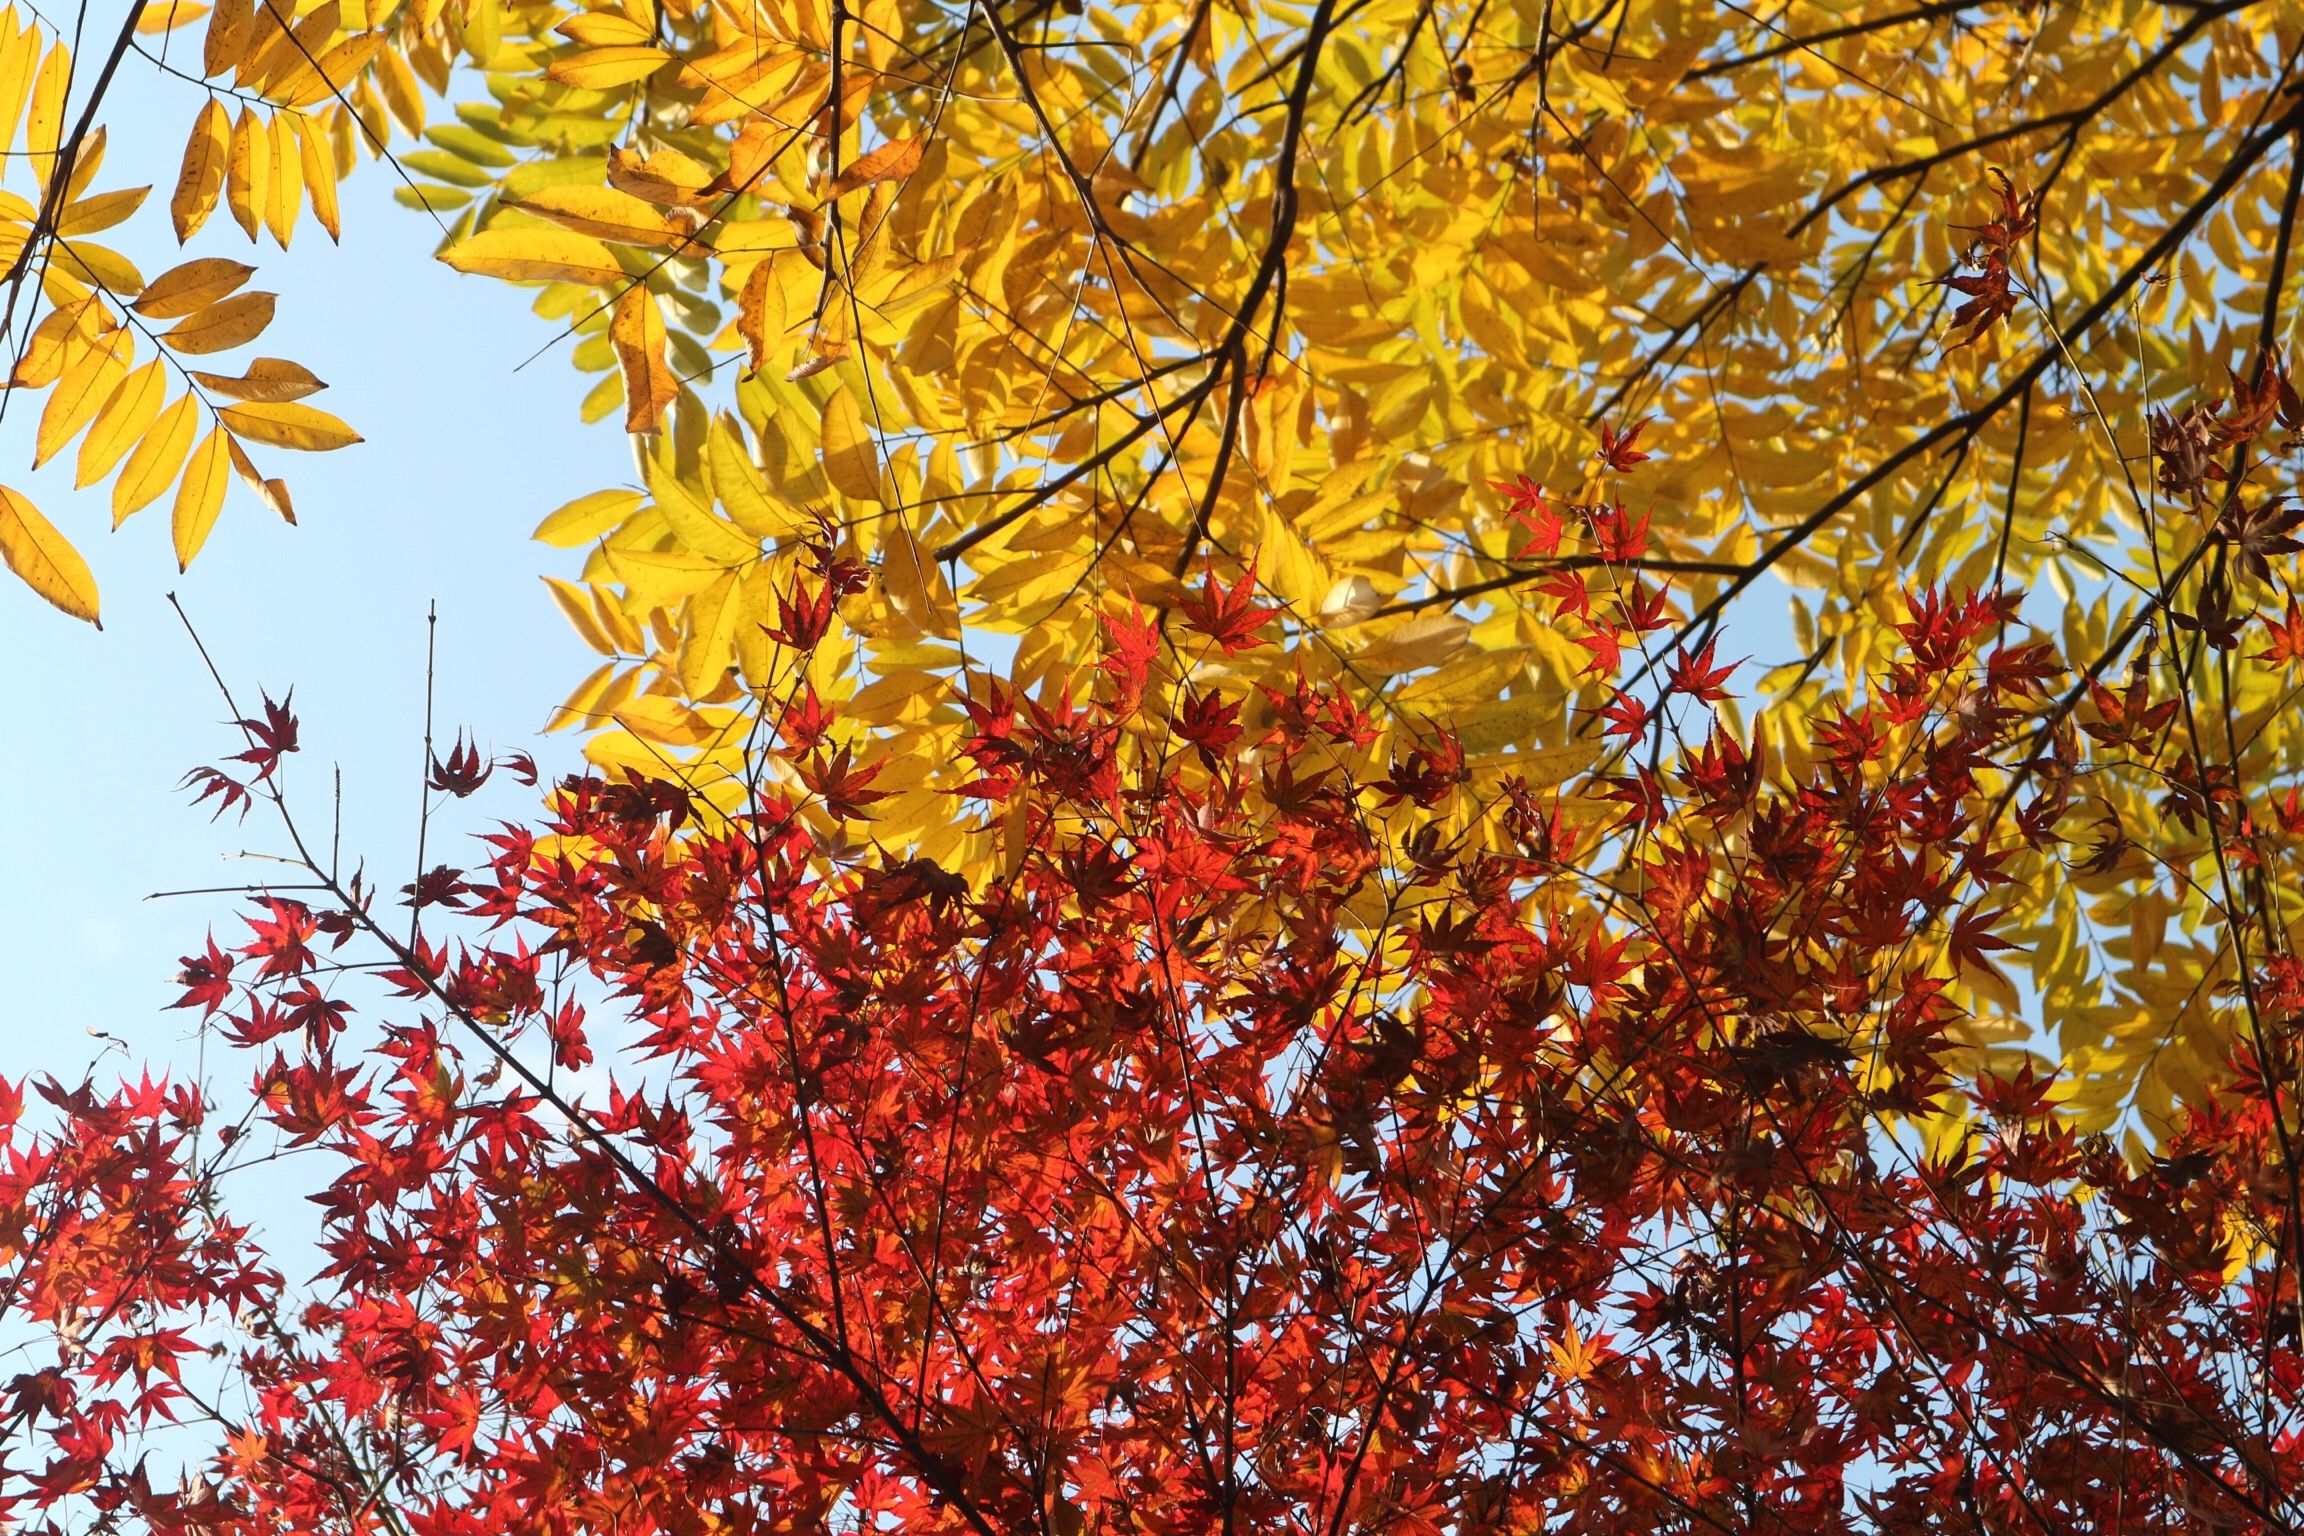
autumn, maple leaf, nature, leaves, tree, leaf, branch, red, woody plant, plant, sky, maple, yellow, deciduous, Northern hardwood forest, twig, sunlight, spring, temperate broadleaf and mixed forest, flower, flowering plant, plant stem, sweet gum